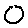
Label: 0